Custom car

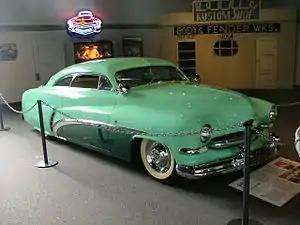
One of the famous custom cars in the classic American custom style, the Hirohata Merc

A custom car is a passenger vehicle that has been altered to improve its performance, change its aesthetics, or combine both. Some automotive enthusiasts in the United States want to push "styling and performance a step beyond the showroom floor - to truly craft an automobile of one's own." A custom car in British usage, according to "Collins English Dictionary", is built to the buyer's own specifications.